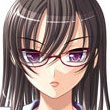
Portrait style: Anime Portrait